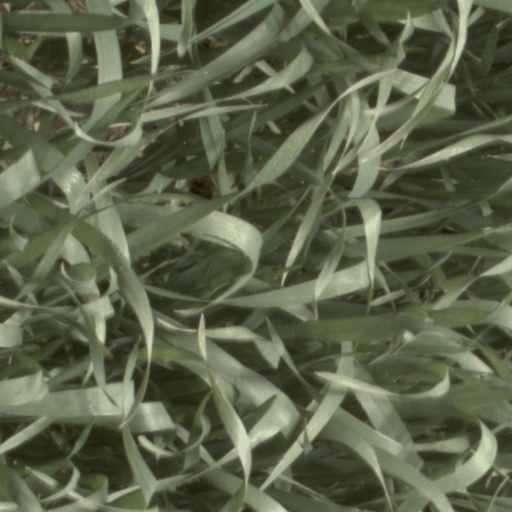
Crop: wheat